Glasser (musician)

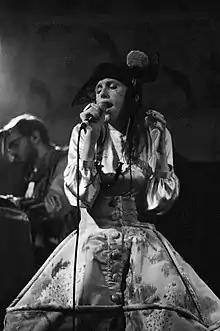
Glasser performing in 2011

Cameron Mesirow, (born 1983) known professionally as Glasser, is an American singer, songwriter, and record producer. Signed to True Panther Sounds, she released her debut EP "Apply" in 2009. Her debut studio album "Ring" followed in 2010. Her second studio album "Interiors" was released in 2013. After a hiatus, Mesirow returned to the Glasser project with the 2023 studio album "Crux".